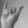
ASL letter: Y